Jacob Gude

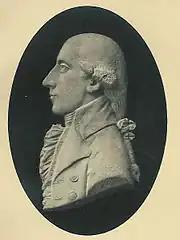
Jacob Gude

Jacob Gude (3 June 1754 - 10 October 1810) was a government official and memoirist from Denmark–Norway. He served as inspector of Waisenhuset from 1783 until his death.